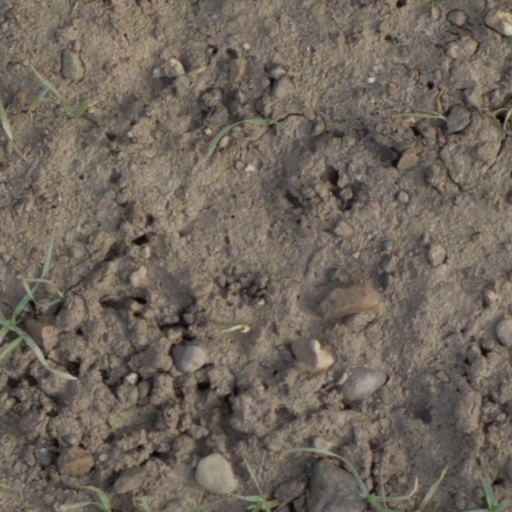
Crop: wheat